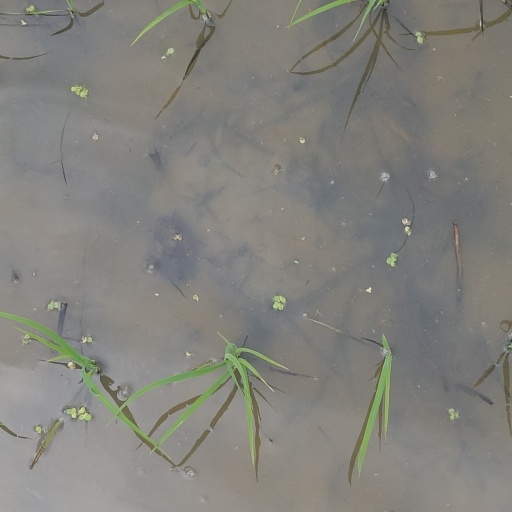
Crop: rice